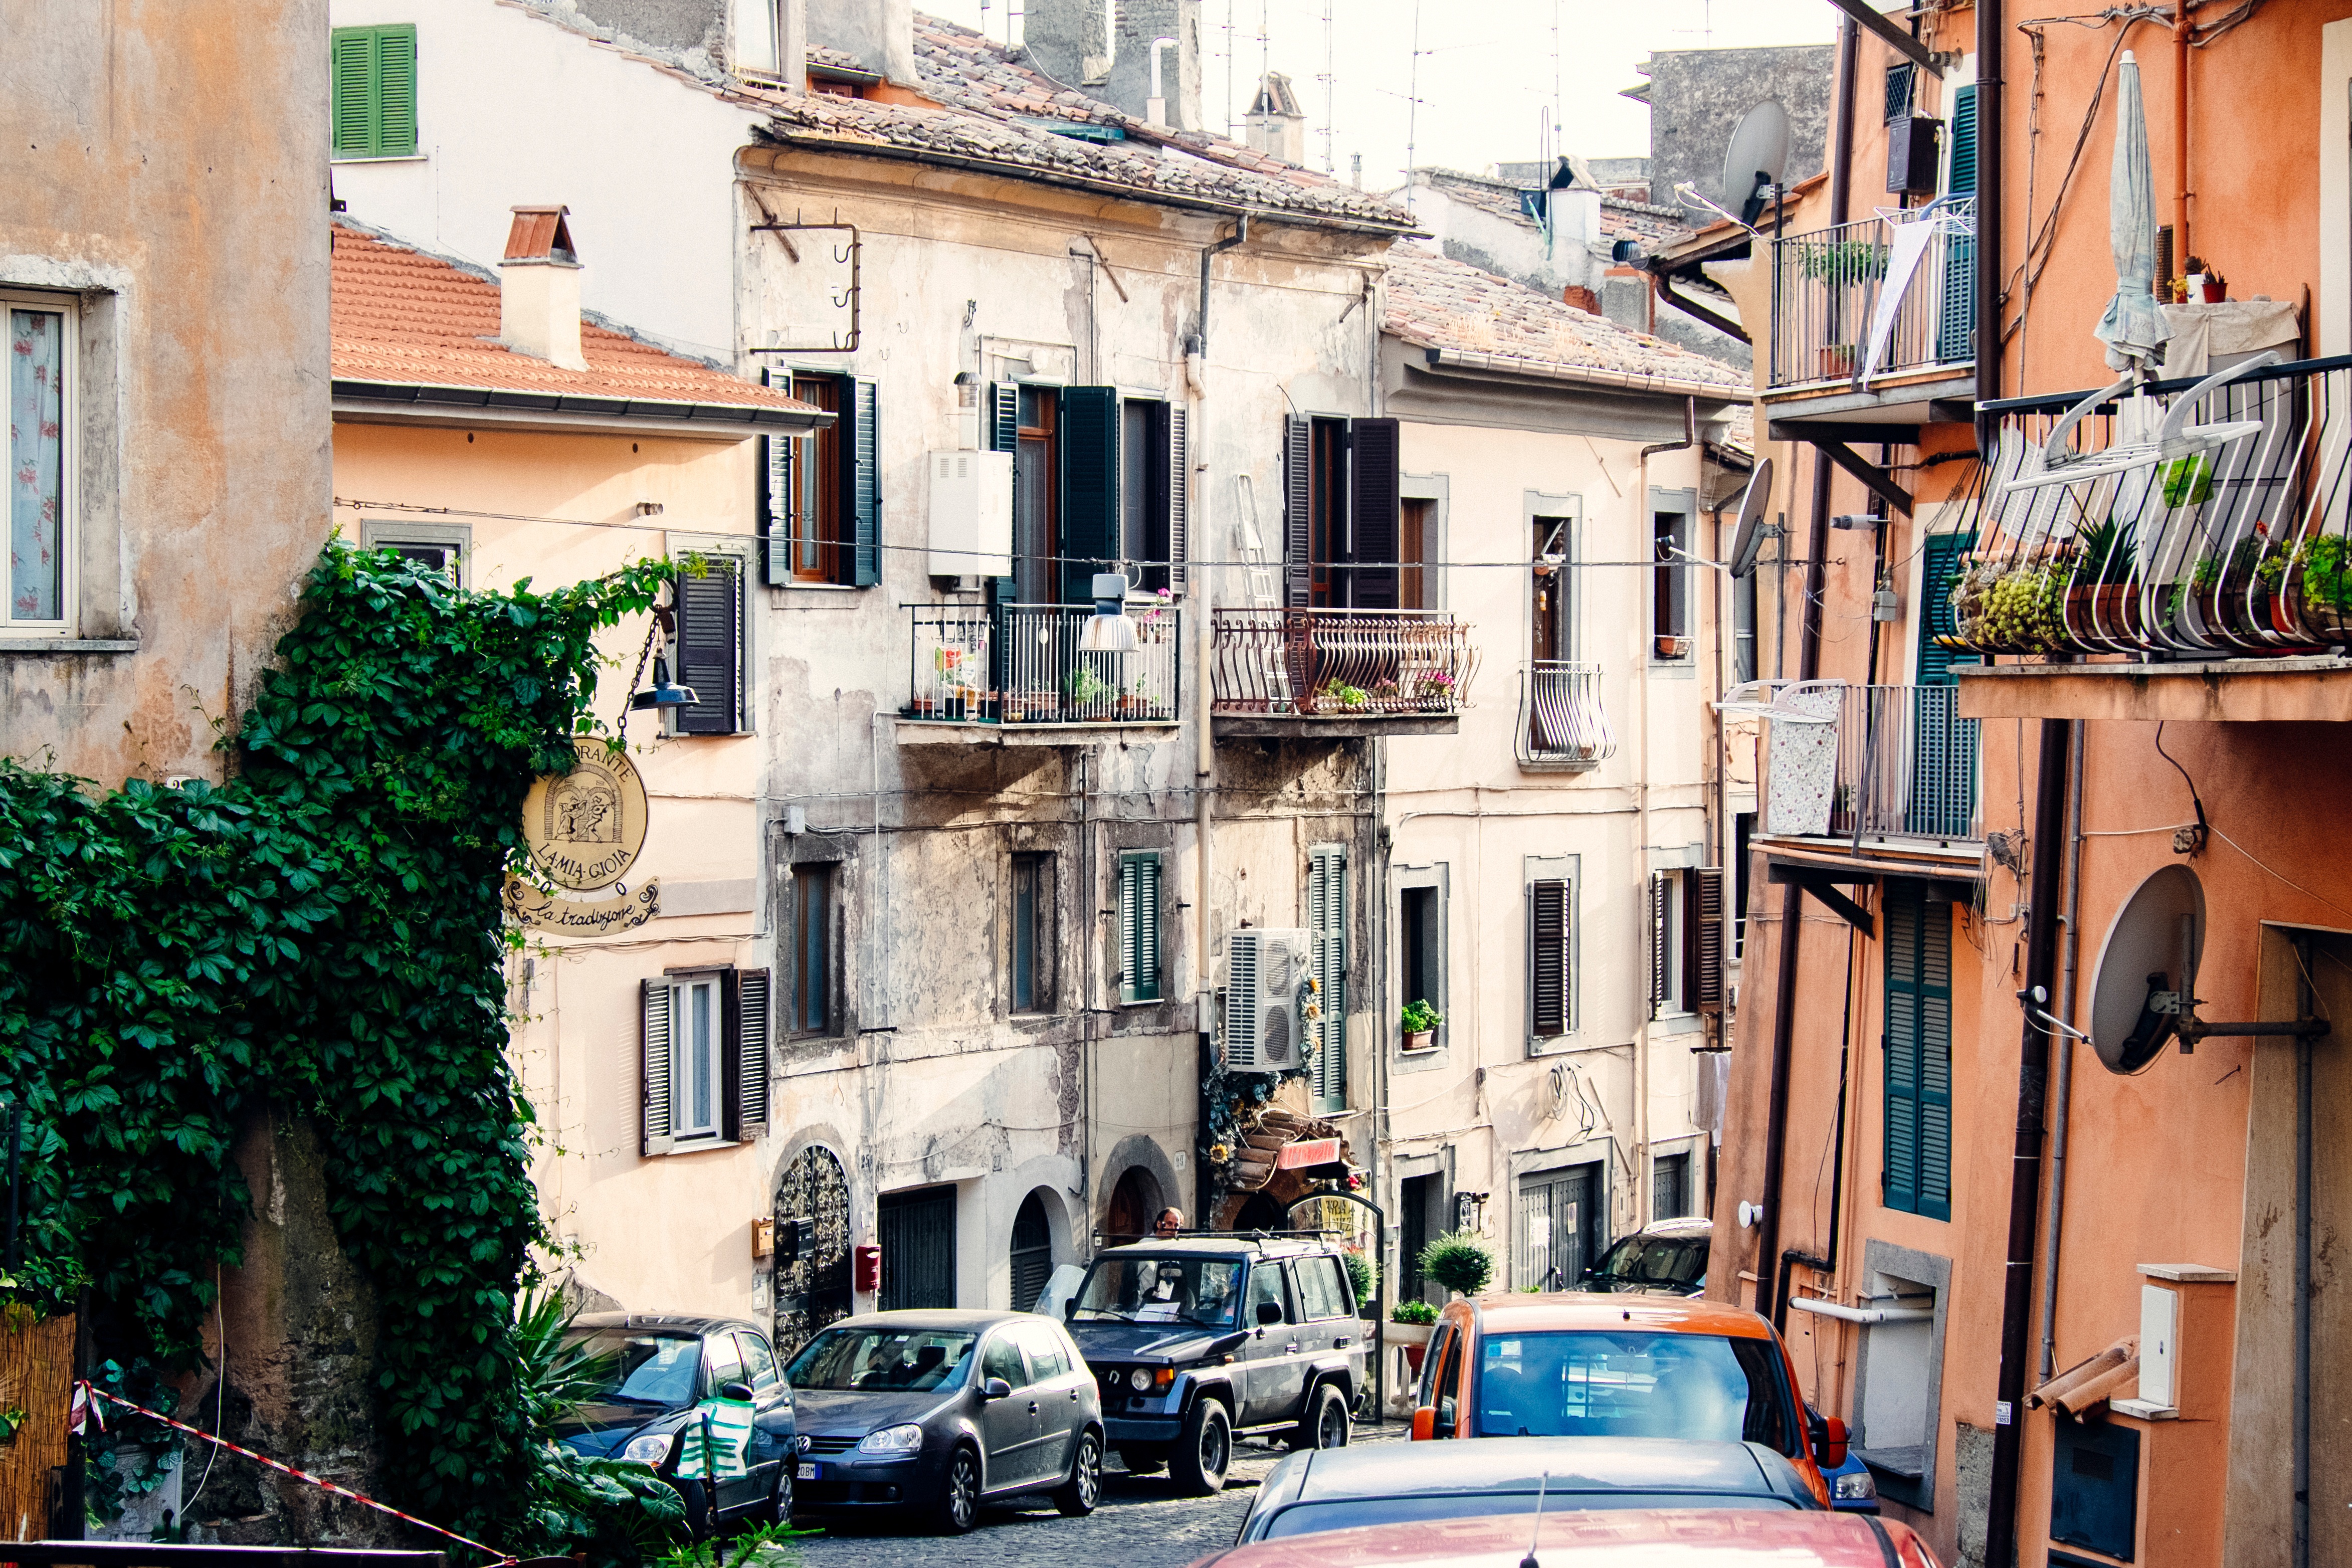
architecture, road, street, house, town, old, alley, city, narrow, vacation, travel, village, europe, mediterranean, italy, tuscany, facade, decay, tourism, buildings, infrastructure, houses, european, estate, italian, neighbourhood, urban area, residential area, human settlement